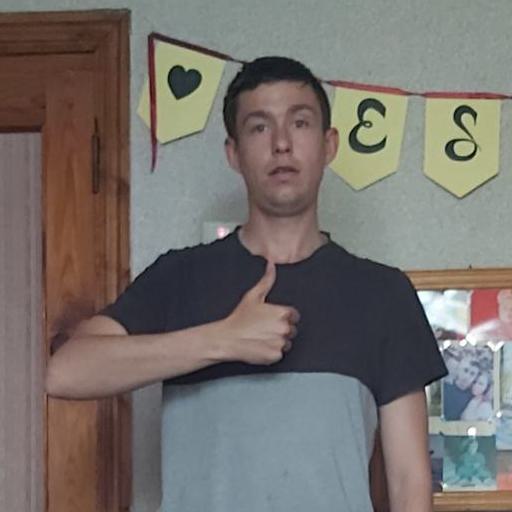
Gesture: like